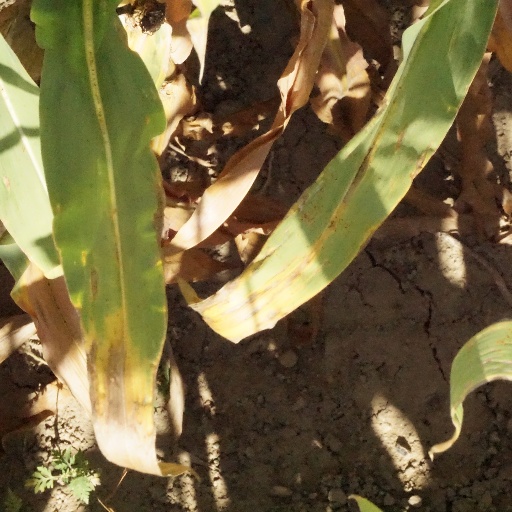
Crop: maize; corn